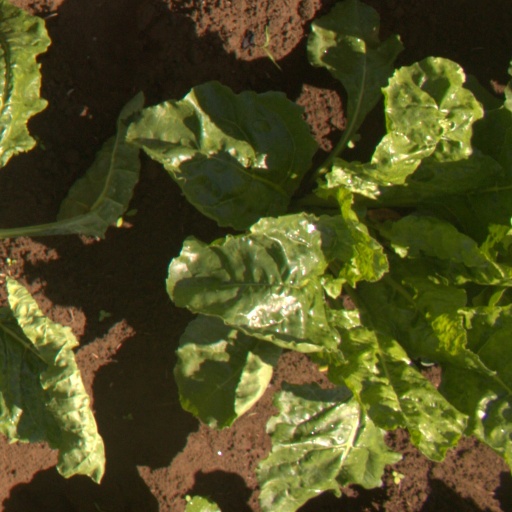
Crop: sugar beet